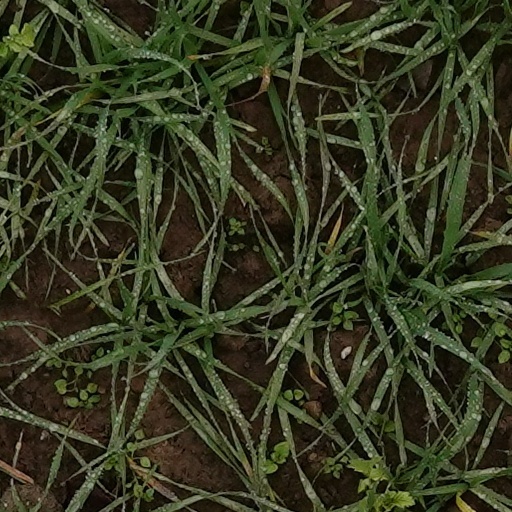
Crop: wheat